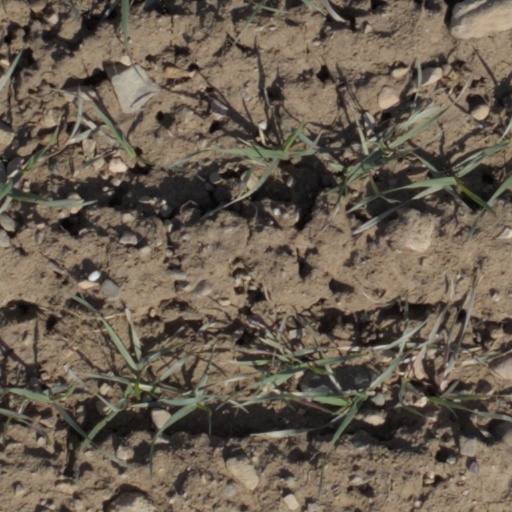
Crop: wheat